AZ Alkmaar

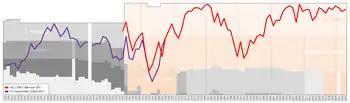
Historical chart of league performance

AZ also struggled in European competitions this season. Despite a strong start, with a 3–1 extra time come back against Viktoria Plzen in the Champions League qualifiers, the club lost 2–0 to Dynamo Kyiv several weeks later, seeing them fall back into the Europa League. After victory against Napoli and Rijeka early in the pool stages, AZ was on track to advance, though lost to Real Sociedad away, obtained a 0–0 draw in the reverse fixture, and also drew 1–1 with Napoli. Following these results, AZ needed to defeat Rijeka away to advance. However, the departure the week before the game of manager Arne Slot saw an unorganised team lose 2–1 to Rijeka, ending their European dream.